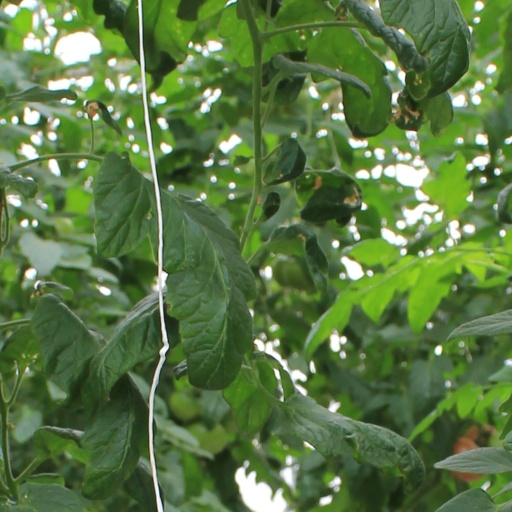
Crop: tomato